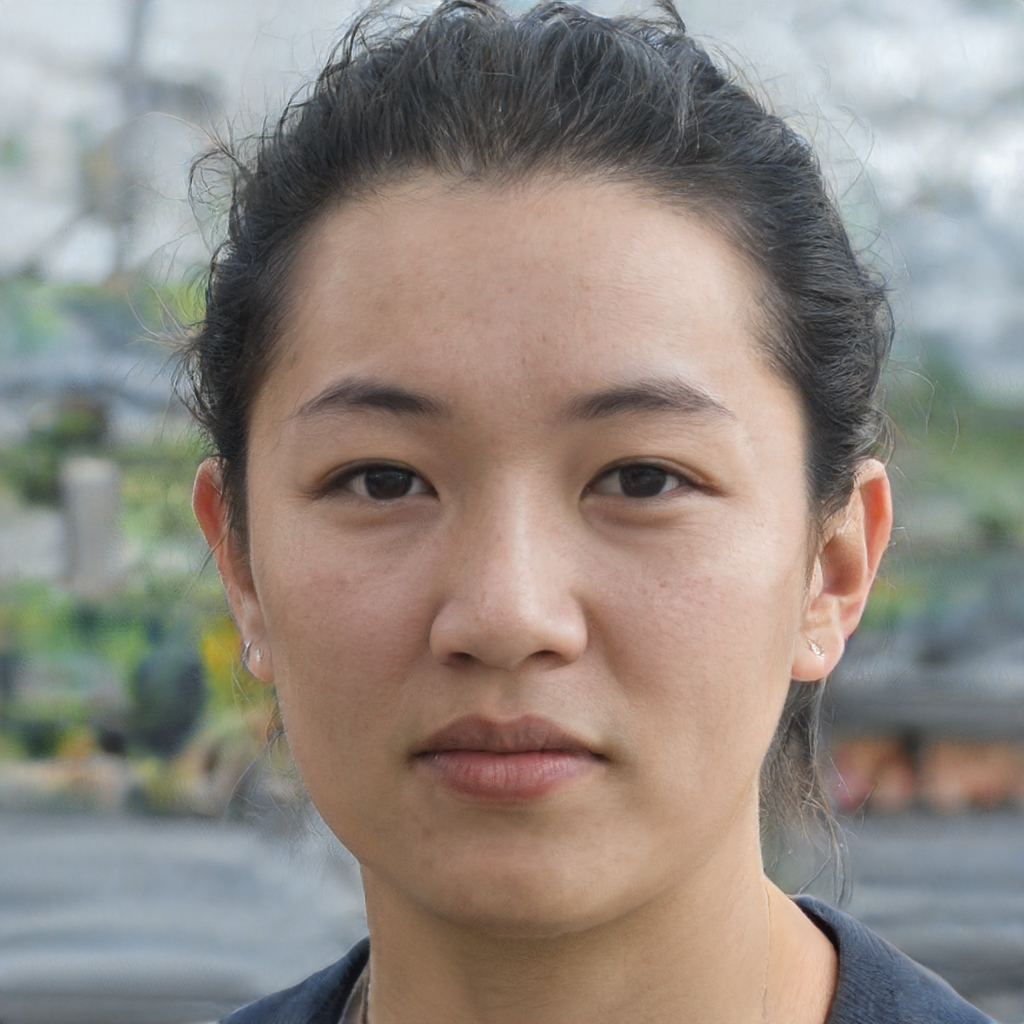
Label: No Watermark